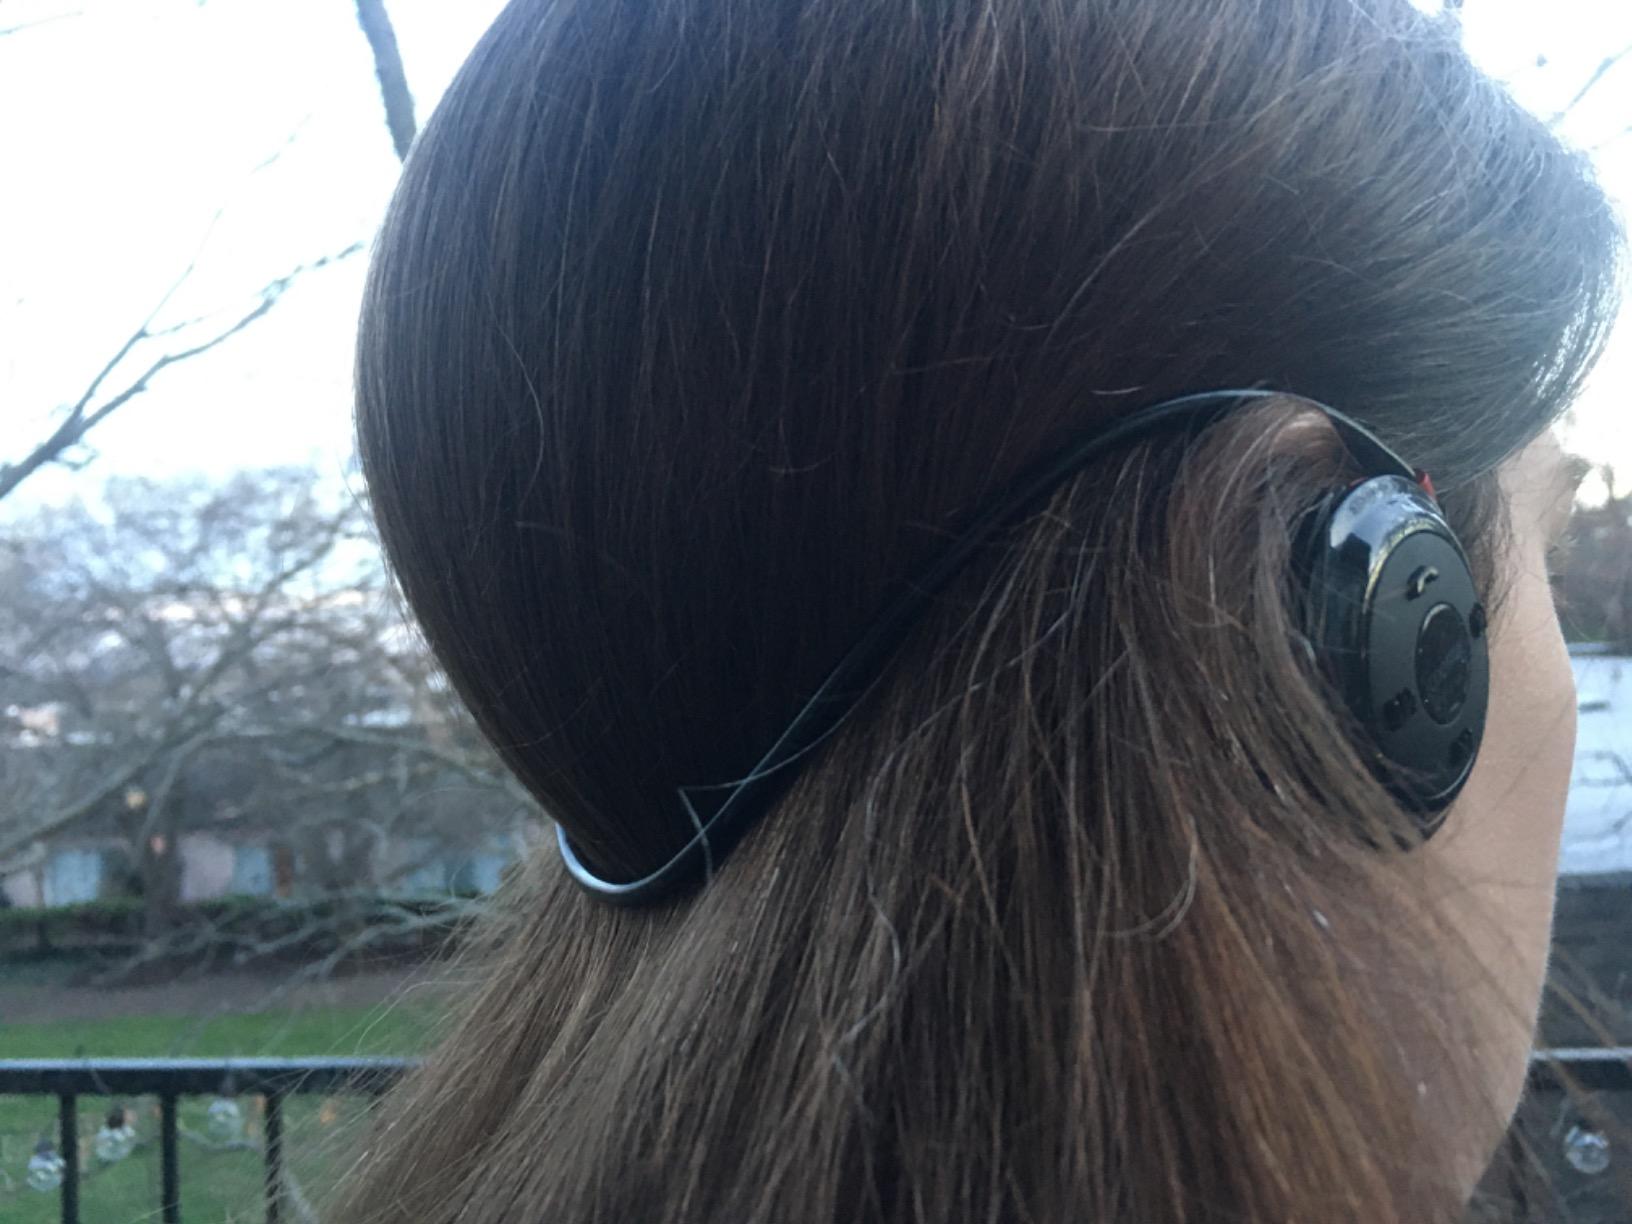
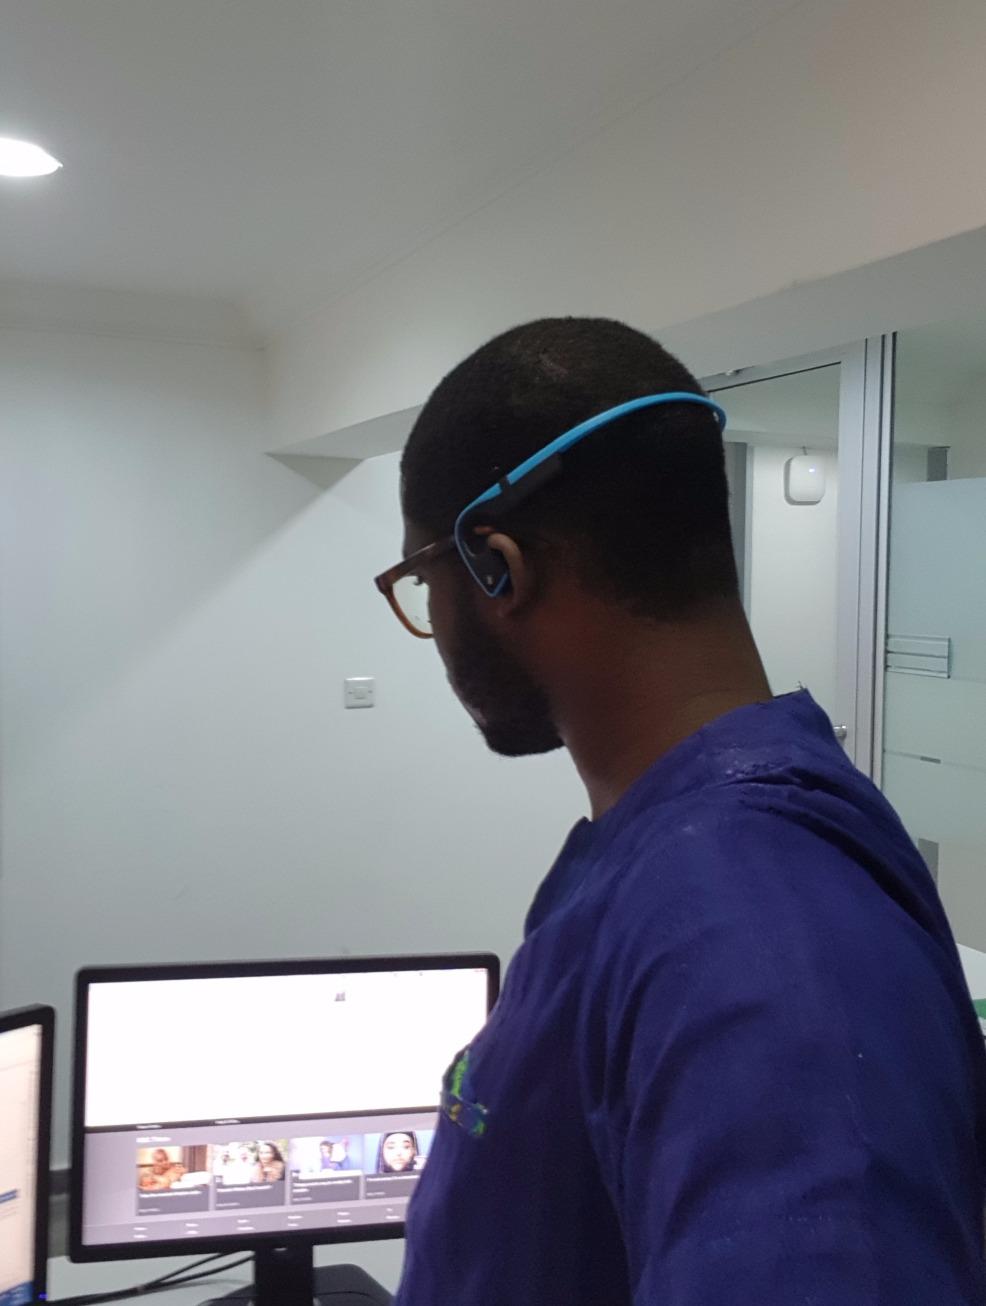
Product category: headphones
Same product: no